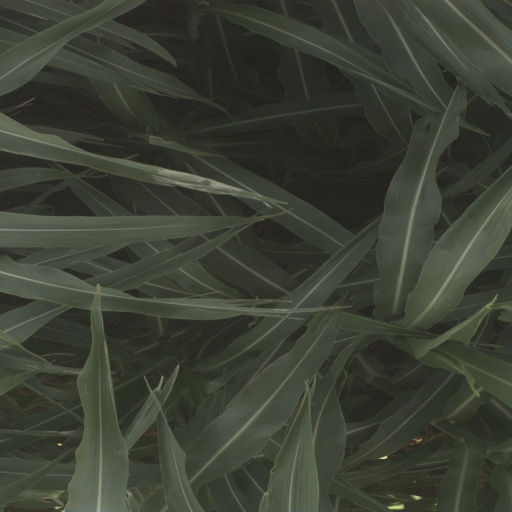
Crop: sorghum